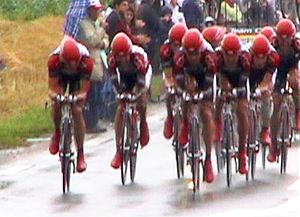
Cykelhjelm
Team CSC kører holdkørsel under Tour de France 2004.
En cykelhjelm er en hjelm, der er produceret til at beskytte hovedet på en cyklist.